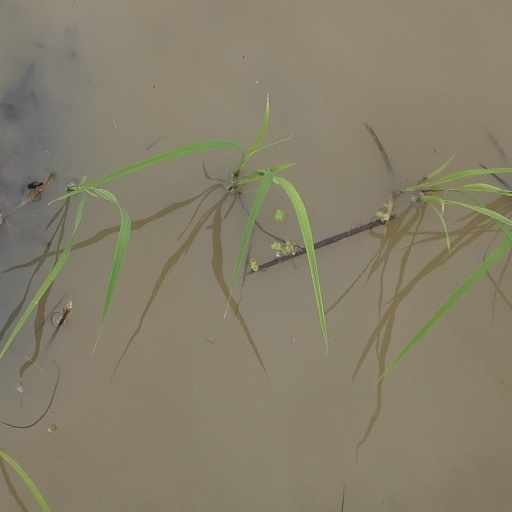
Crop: rice